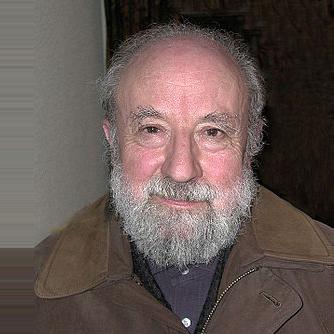
Age: 75